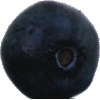
Label: blueberry